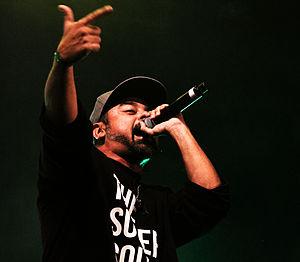
Nach, de son vrai nom Ignacio José Fornés Olmo, né le 1ᵉʳ octobre 1974 à Albacete, est un MC espagnol. Il est l'un des plus anciens rappeurs de la scène espagnole.